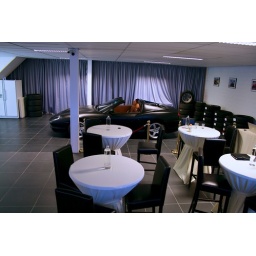
This Ferrari is wrapped in matte black with custom carbon door inserts.